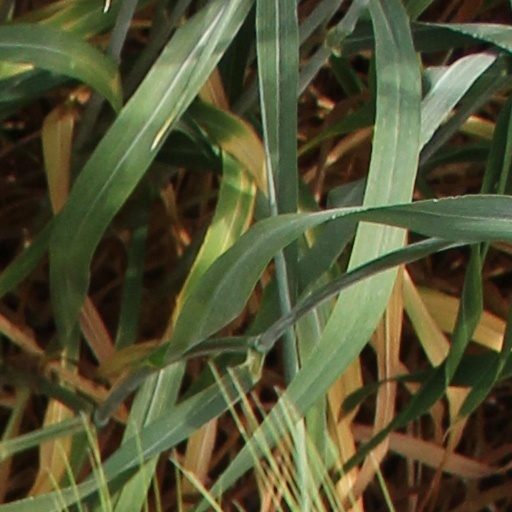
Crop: wheat